Te Mata Estate

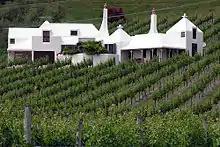
The Buck family home, Coleraine Vineyard, across the road from Te Mata Estate.

Under the direction of the Buck and Morris families the Te Mata Estate winery complex was modernized and extended in the 1980s by New Zealand architect Sir Ian Athfield. An underground barrel hall, cuverie and office buildings were added in the region's prominent Art Deco and Spanish Mission architecture as deliberate influences. Opposite the winery, the distinctive Coleraine House is a private residence that has gained much recognition as a significant work of New Zealand architecture. In 1997 it appeared on the 80c postage stamp in a series celebrating New Zealand wines.